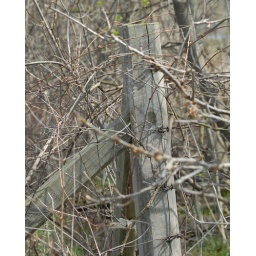
This old fence corner post is in the field behind my parents house in Wilson, NY.